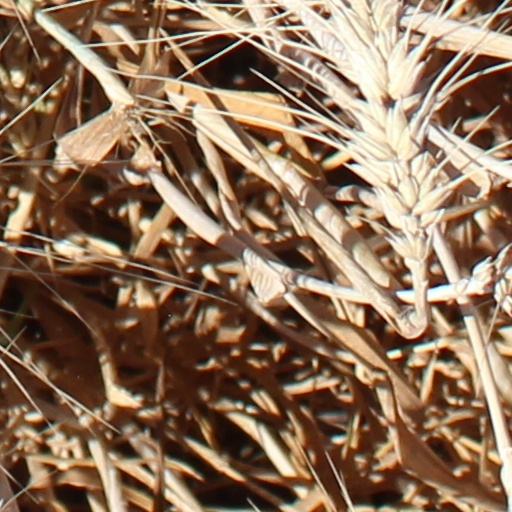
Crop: wheat